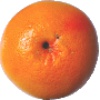
Label: pink_grapefruit